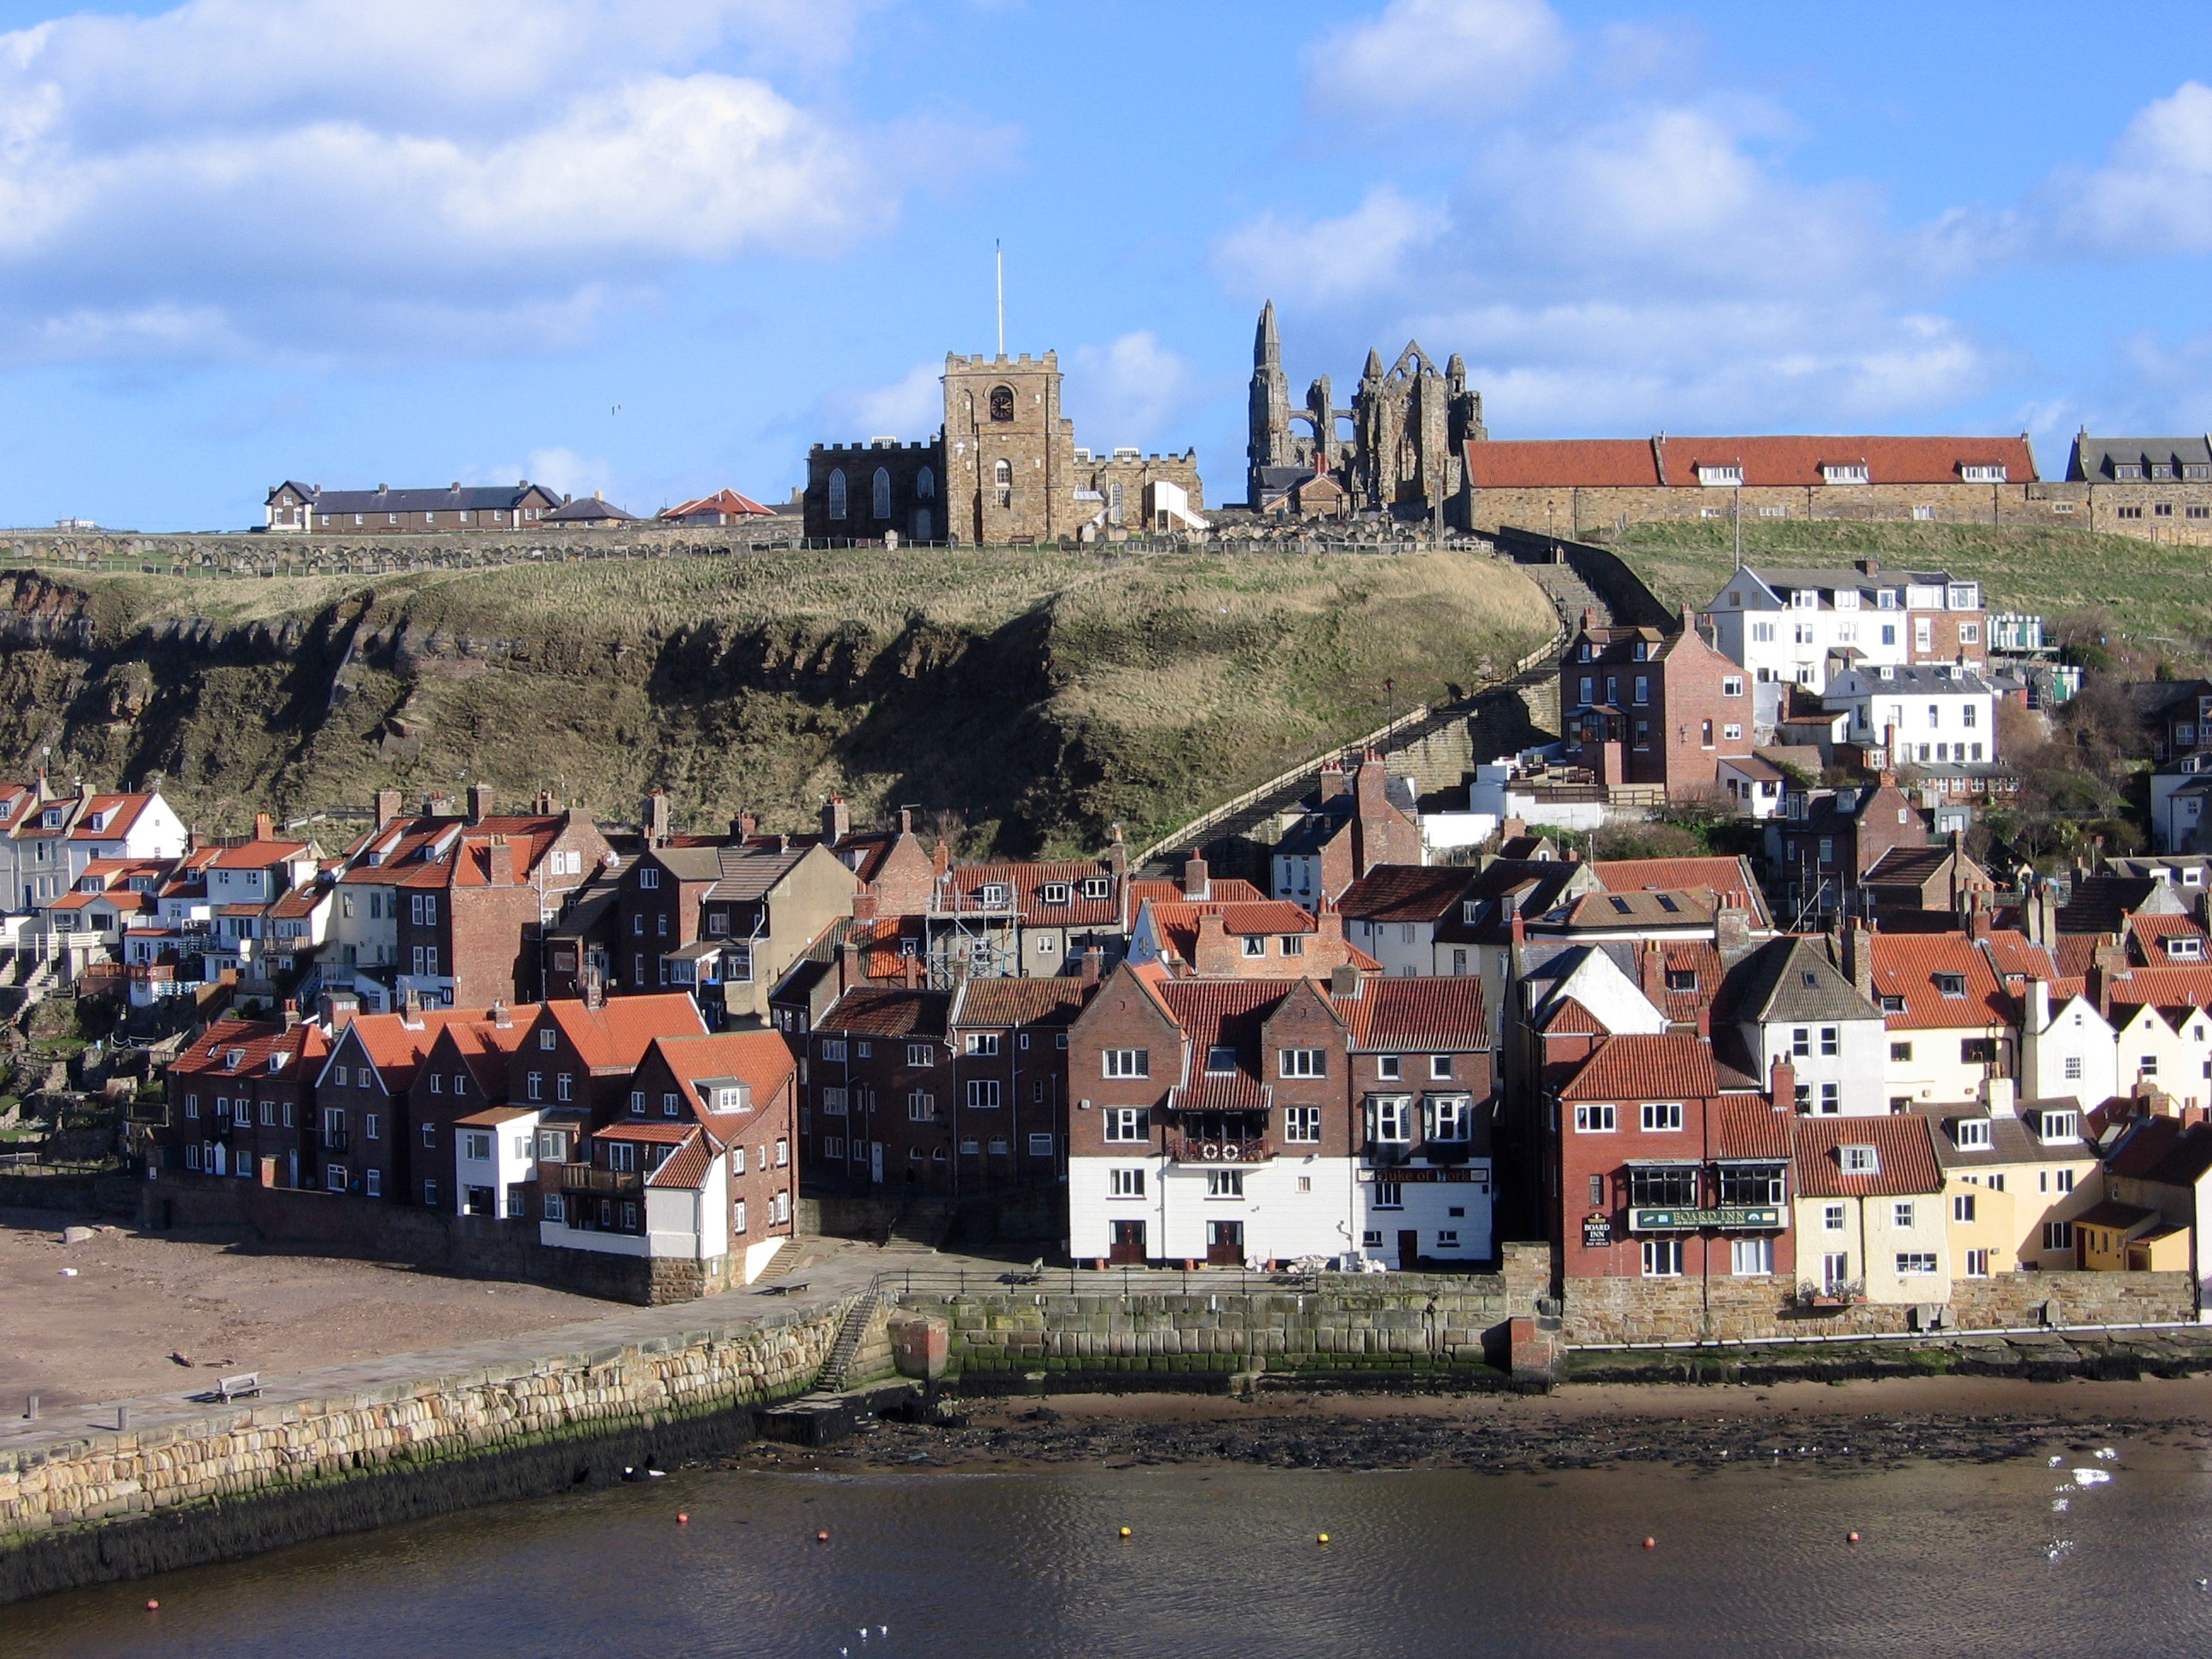
sea, coast, bridge, town, city, river, canal, cityscape, travel, transport, vehicle, landmark, harbor, tourism, waterway, abbey, whitby, aerial photography, urban area, human settlement